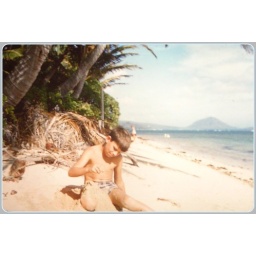
1959 Hawaii - Pete on the beach near our house